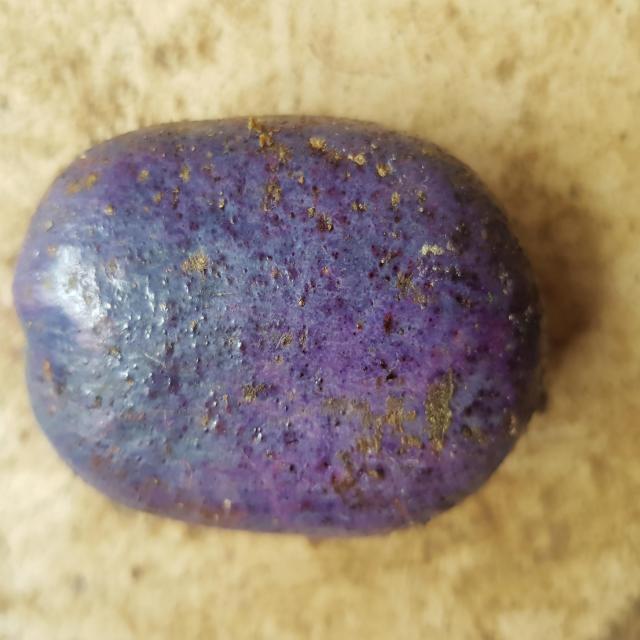
Plum grade: unaffected